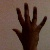
The image shows a hand gesture representing the number 5 in Indian Sign Language.